Monterey, Tennessee

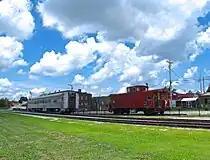
Railroad cars at the Monterey Depot

In the spring of 1864, during the Civil War, 200 Union soldiers led by Colonel William B. Stokes entered the Monterey area with orders to root out Confederate guerrilla activity. On the morning of March 12 of that year, Stokes' men entered the home of William Alexander Officer near Monterey and killed six of his guests, having accused them of being Confederate guerrillas. A Tennessee Historical Commission marker on Commercial Avenue in Monterey remembers the event.